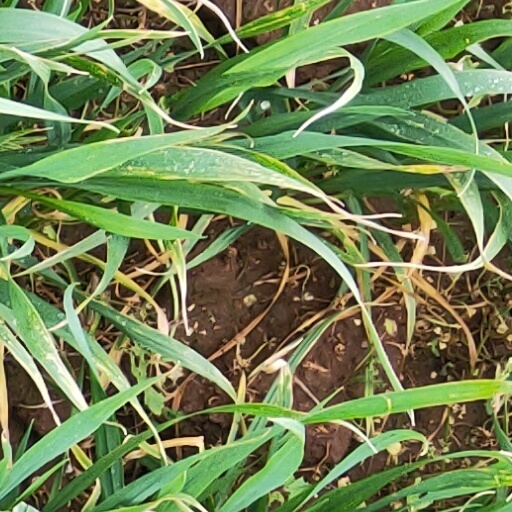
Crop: wheat